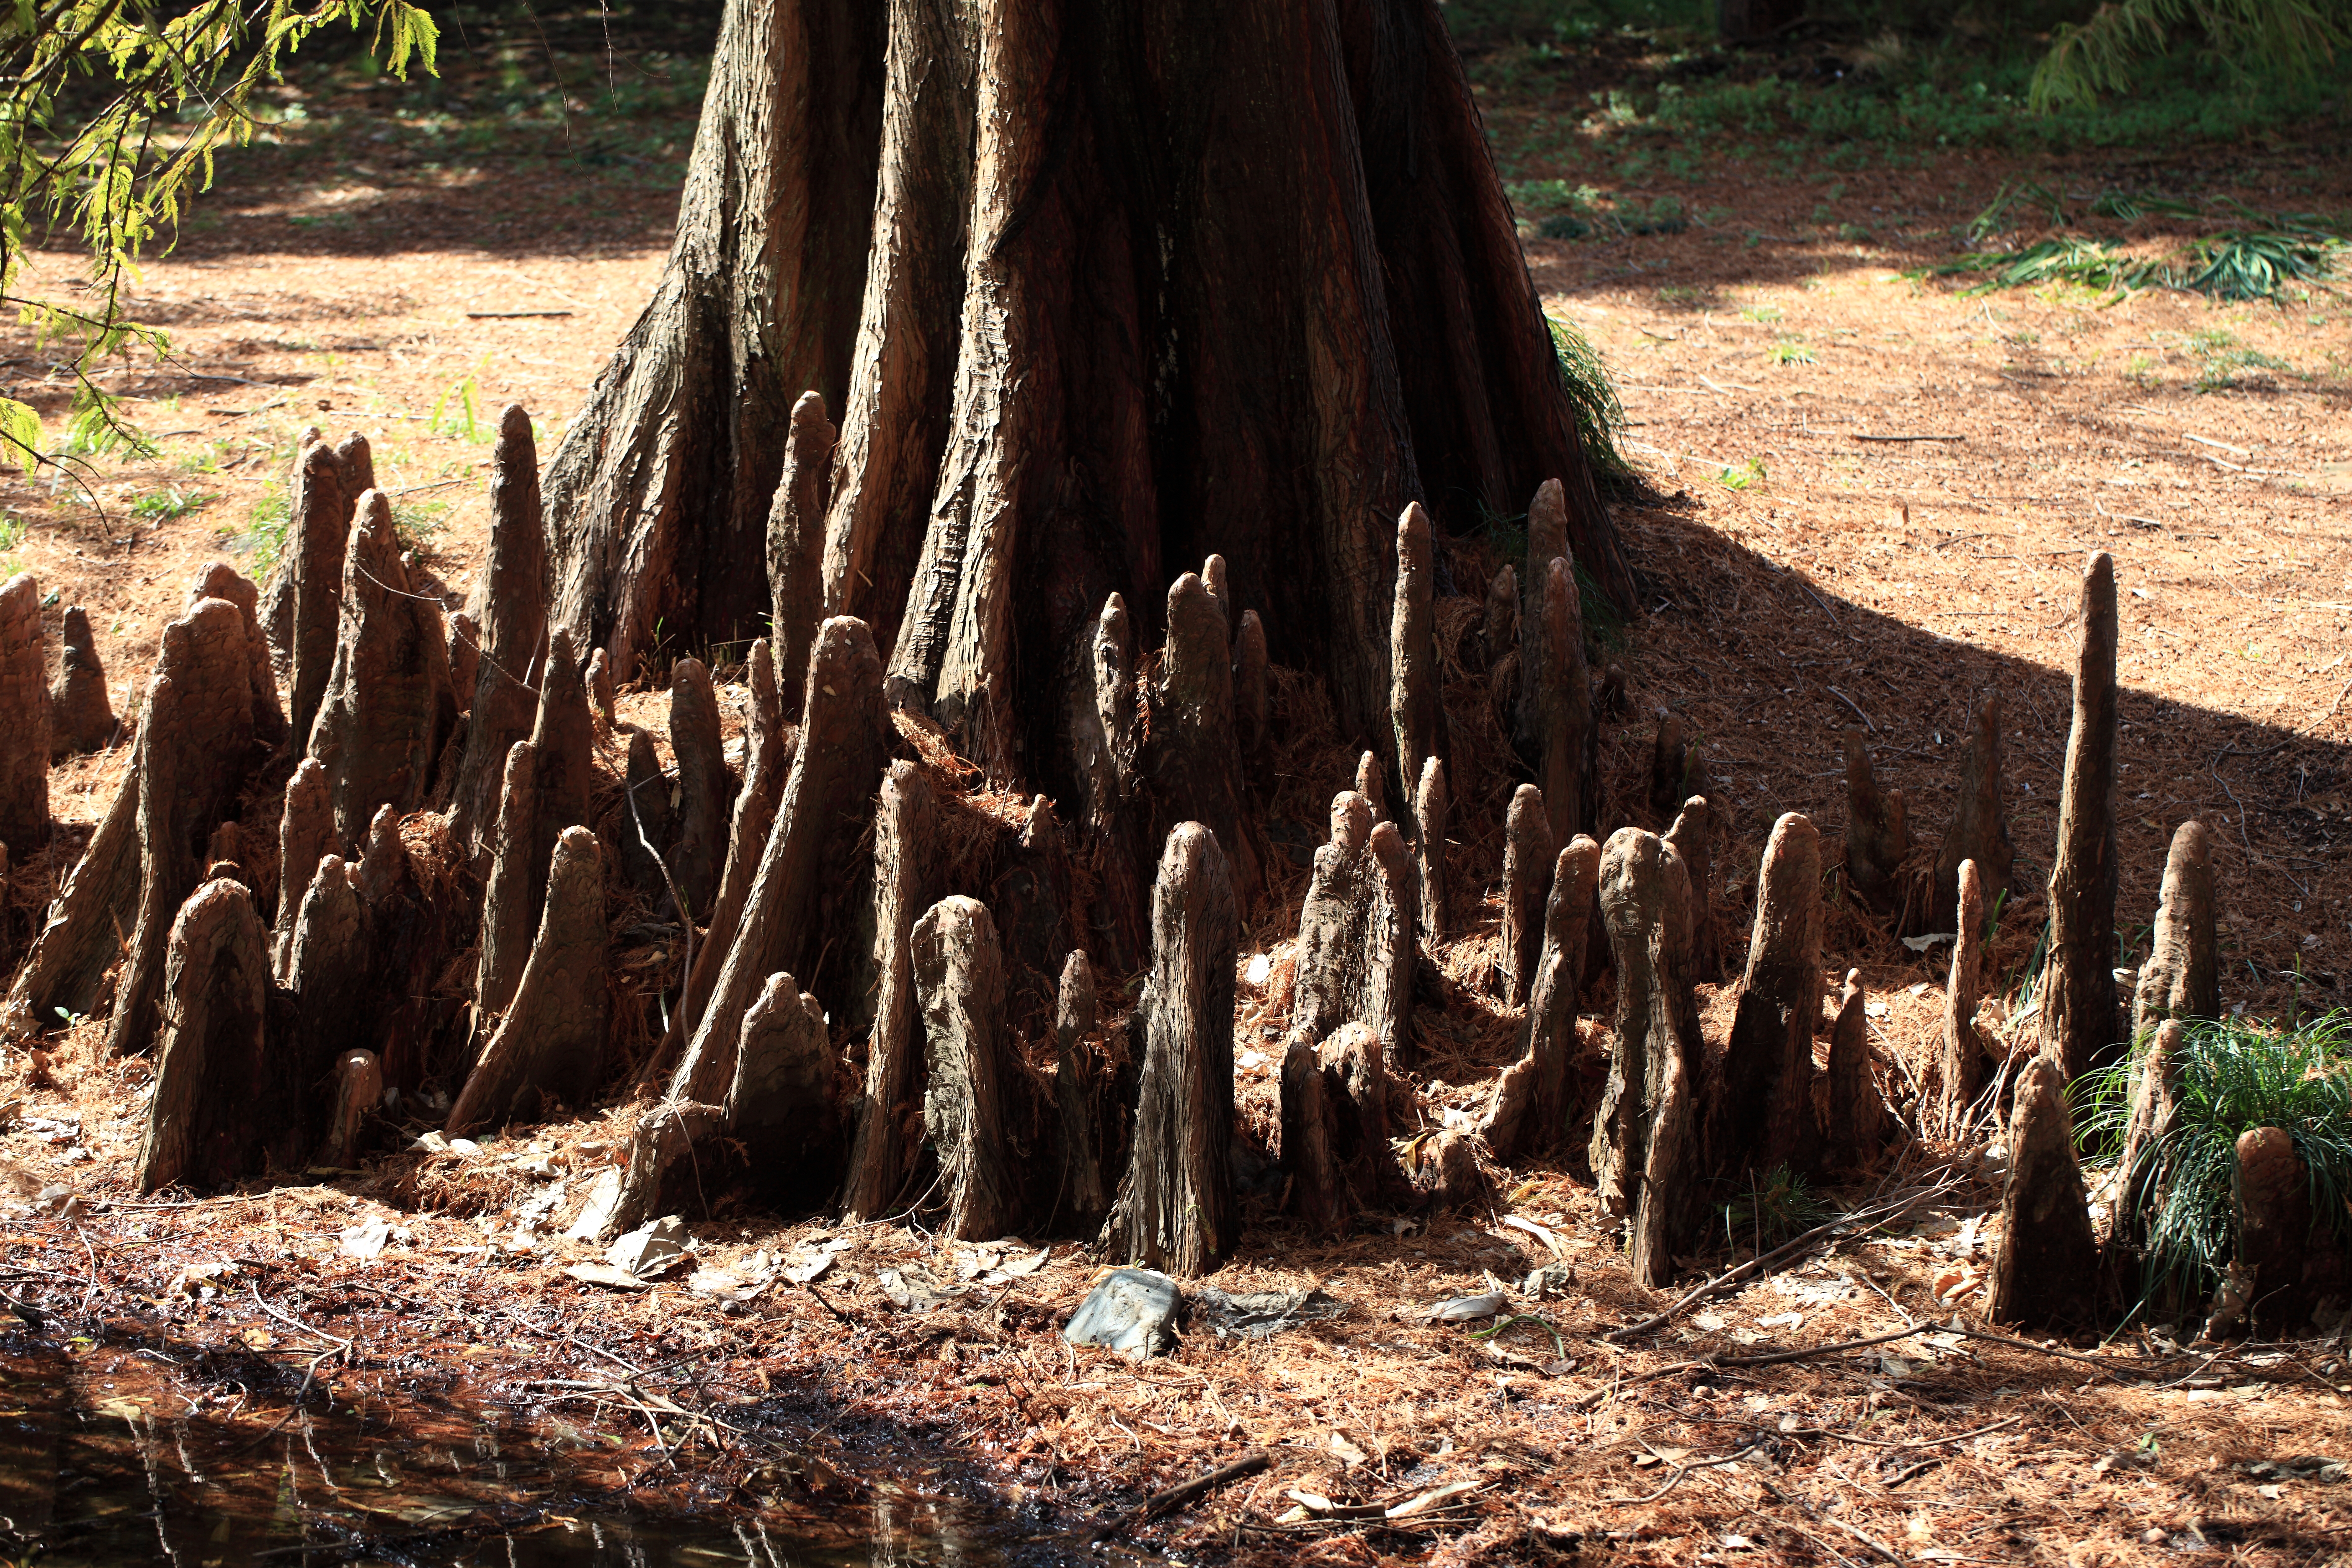
tree, forest, wood, trunk, wildlife, high, soil, root, 5d, hires, markii, hi, res, resolution, aerialroot, natural environment